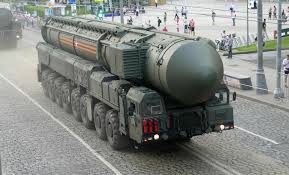
Label: Rs-24